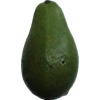
Label: green_avocado